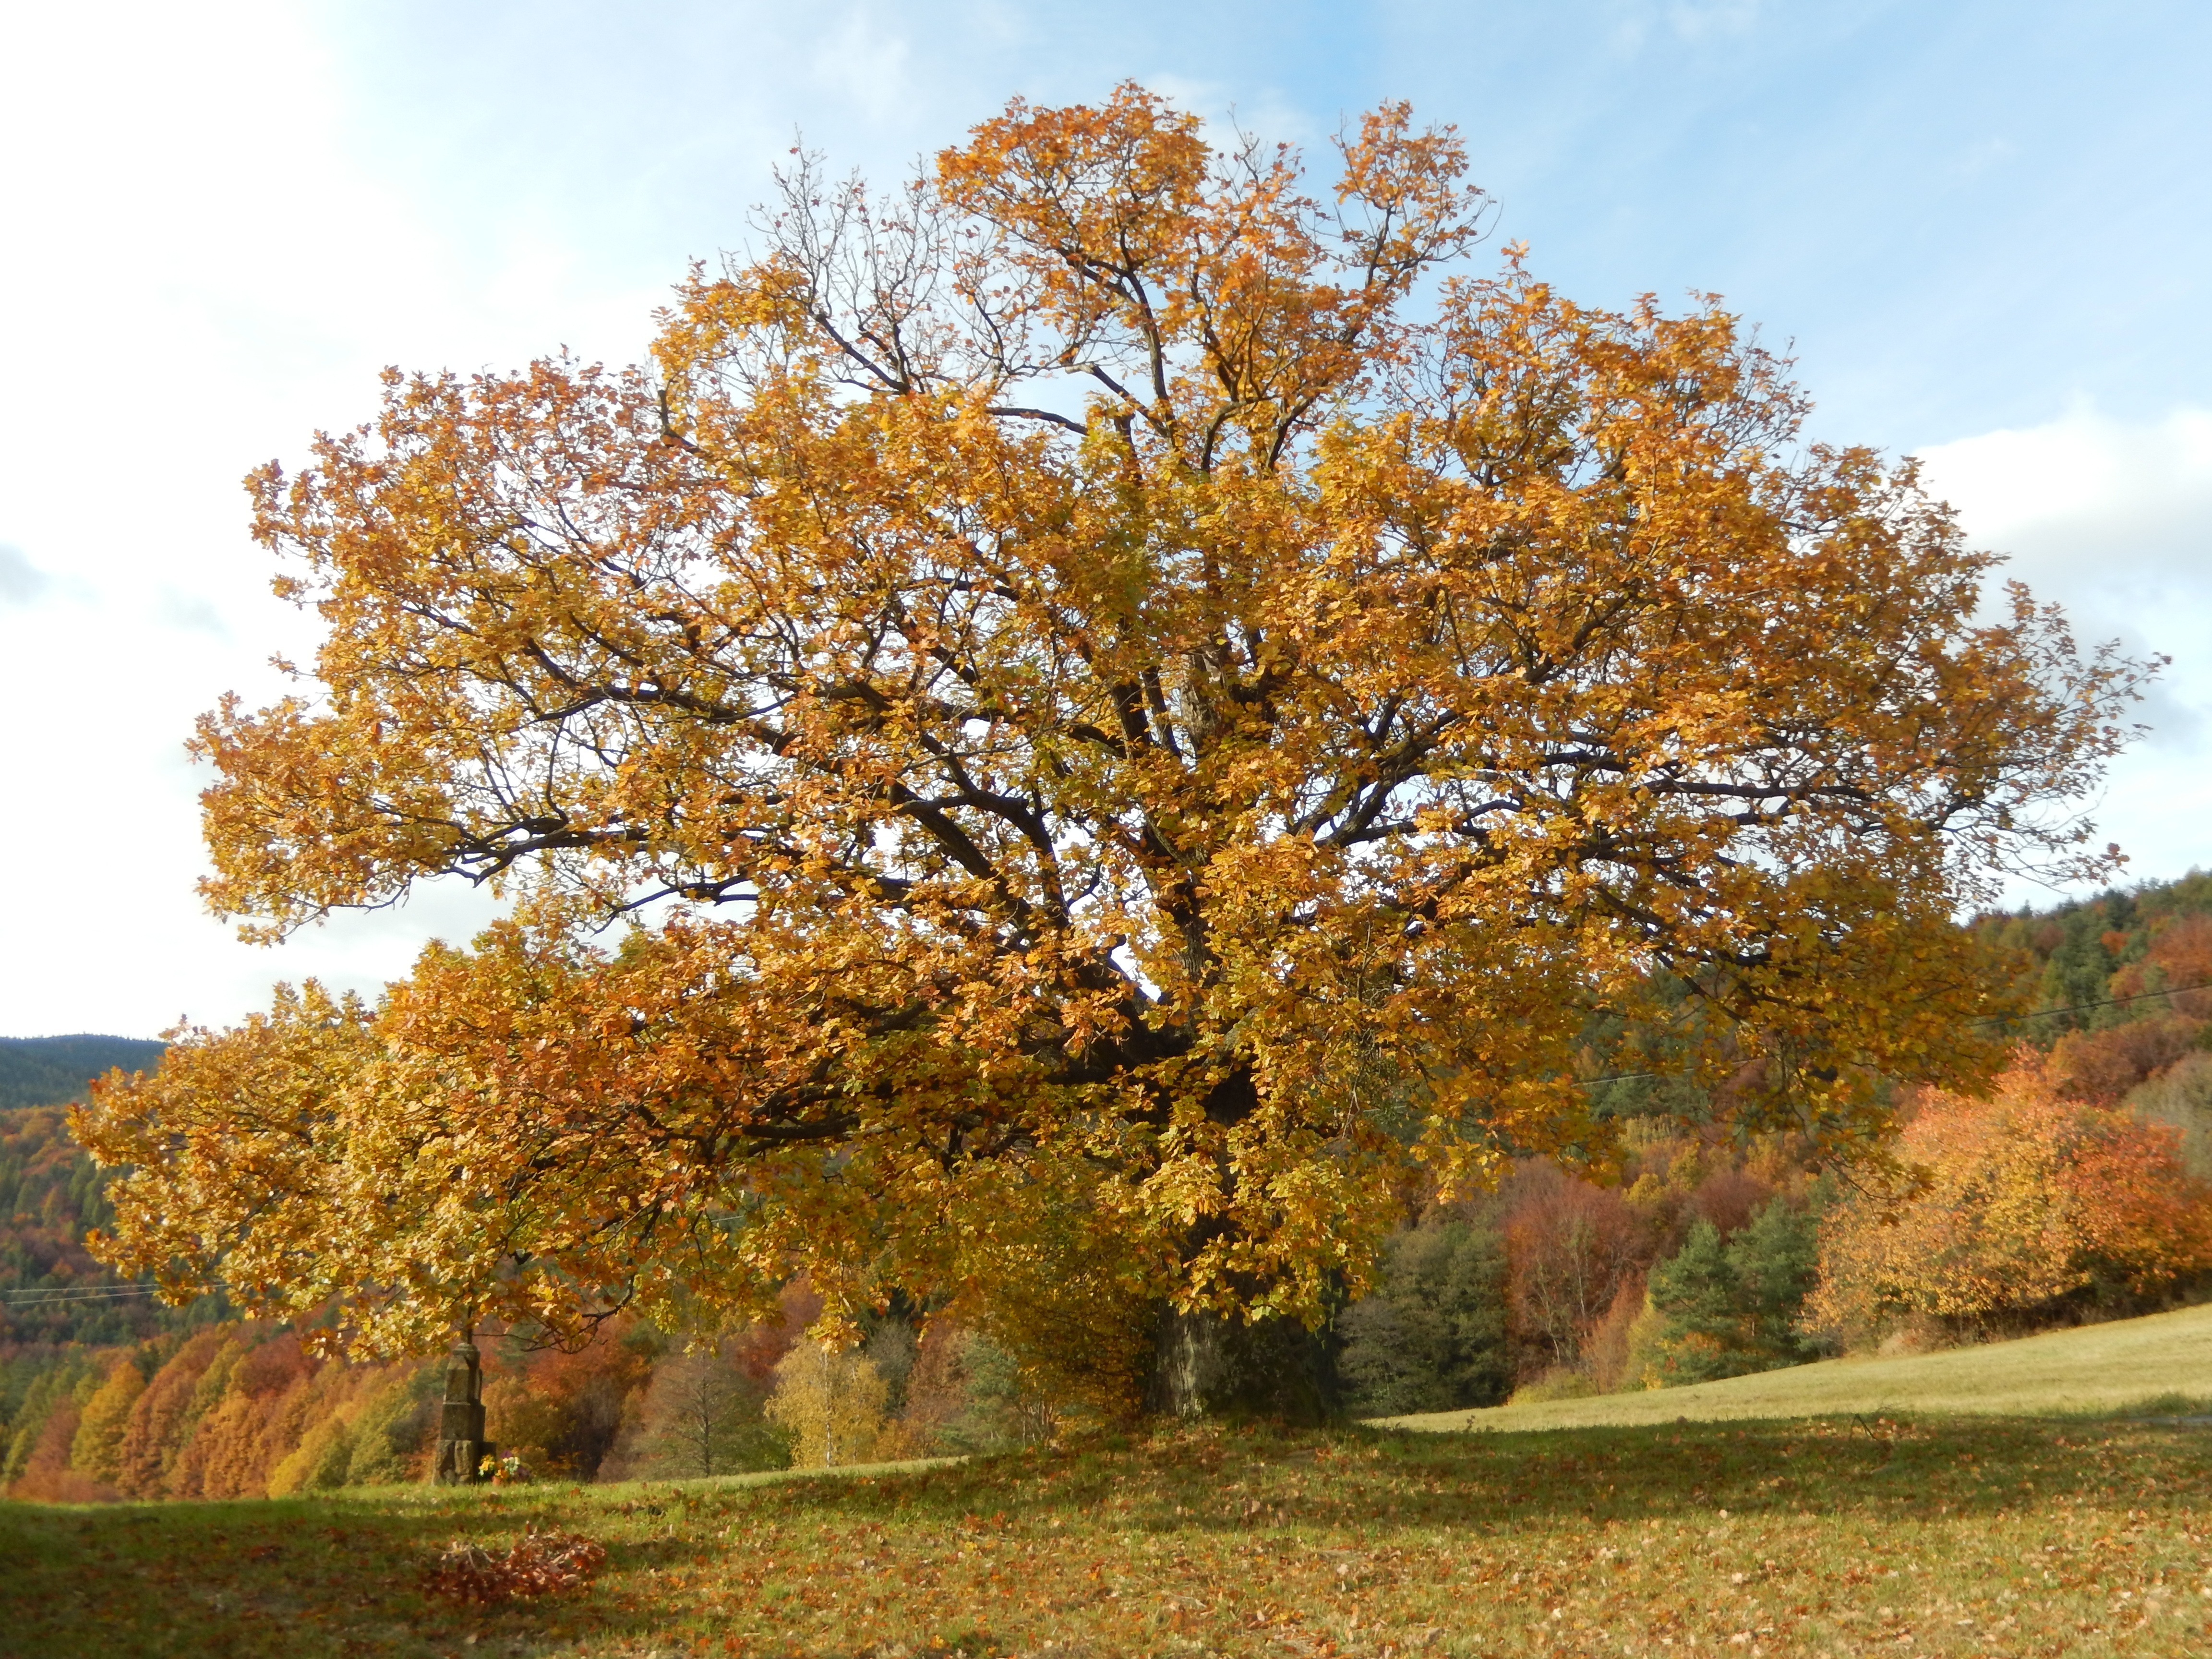
tree, nature, plant, leaf, autumn, season, maple tree, deciduous tree, deciduous, oak, grove, ecosystem, the crown of the tree, flowering plant, maidenhair tree, woody plant, land plant